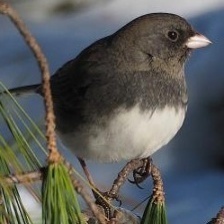
Species: DARK EYED JUNCO
Scientific name: JUNCO HYEMALIS